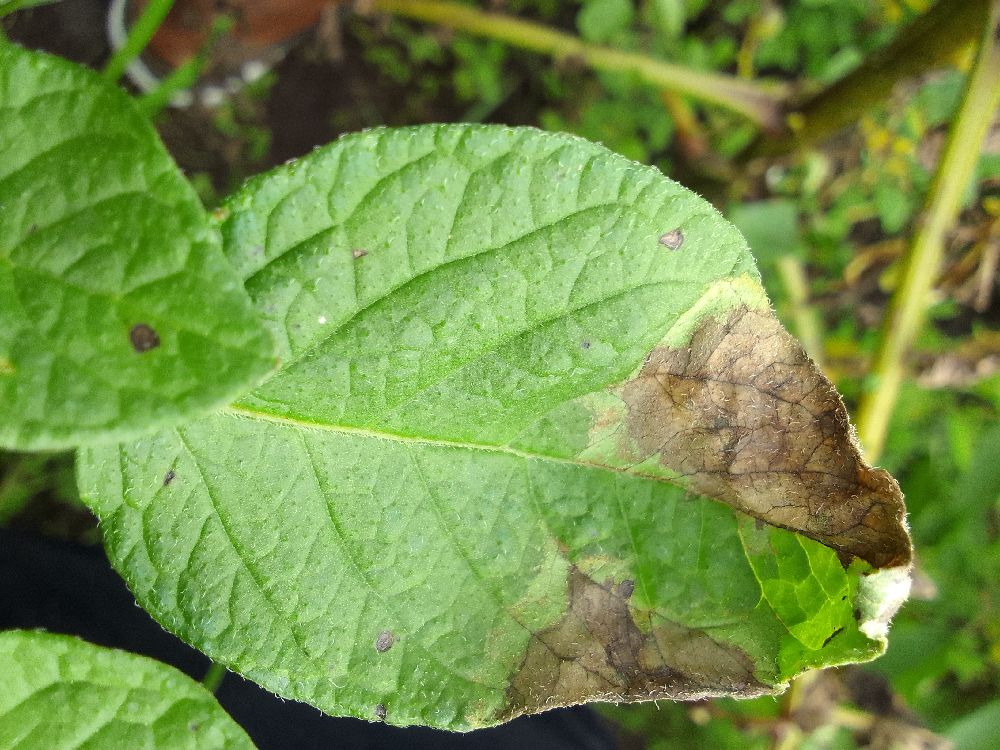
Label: Late blight